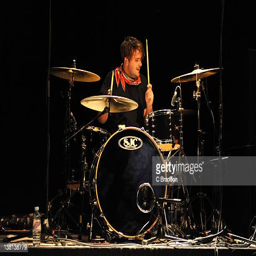
person performs on stage at theatre